Nobuo Nakagawa

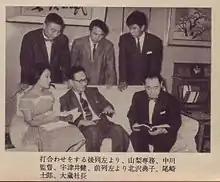

was a Japanese film director, most famous for the stylized, folk tale-influenced horror films he made in the 1950s and 1960s.